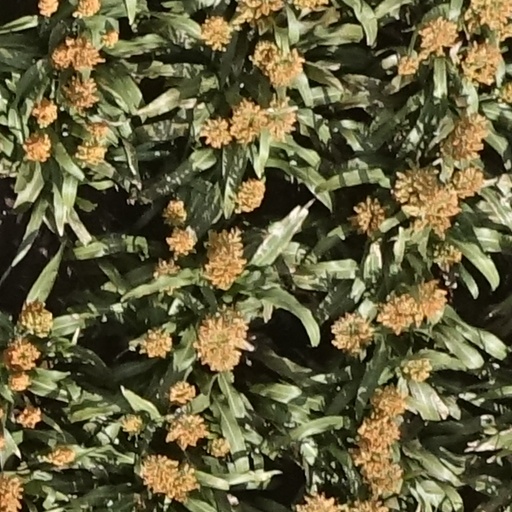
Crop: sorghum